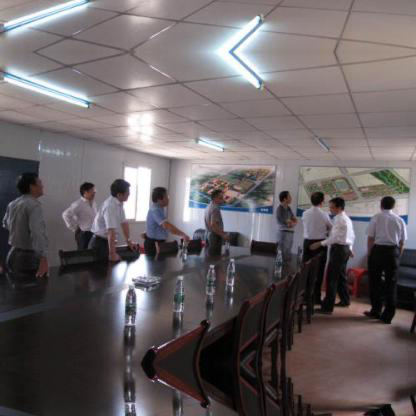
Objects in the image:
label: head
label: head
label: head
label: head
label: head
label: head
label: head
label: head
label: head